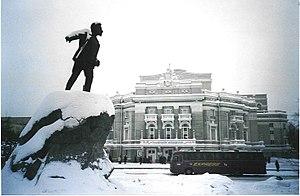
Iekaterinbourg ou Ekaterinbourg est une ville de Russie, en Sibérie occidentale. Arrosée par l’Isset, un affluent de la Tobol, elle est la capitale administrative de l'oblast de Sverdlovsk, dans l'Oural. À l'époque soviétique, elle s'appelait Sverdlovsk. Avec une population de 1 444 439 habitants en 2016, elle est la quatrième ville de Russie, derrière Moscou, Saint-Pétersbourg et Novossibirsk. C'est le principal centre culturel et industriel de l'oblast.